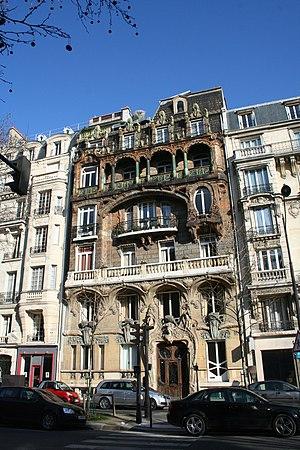
Facade